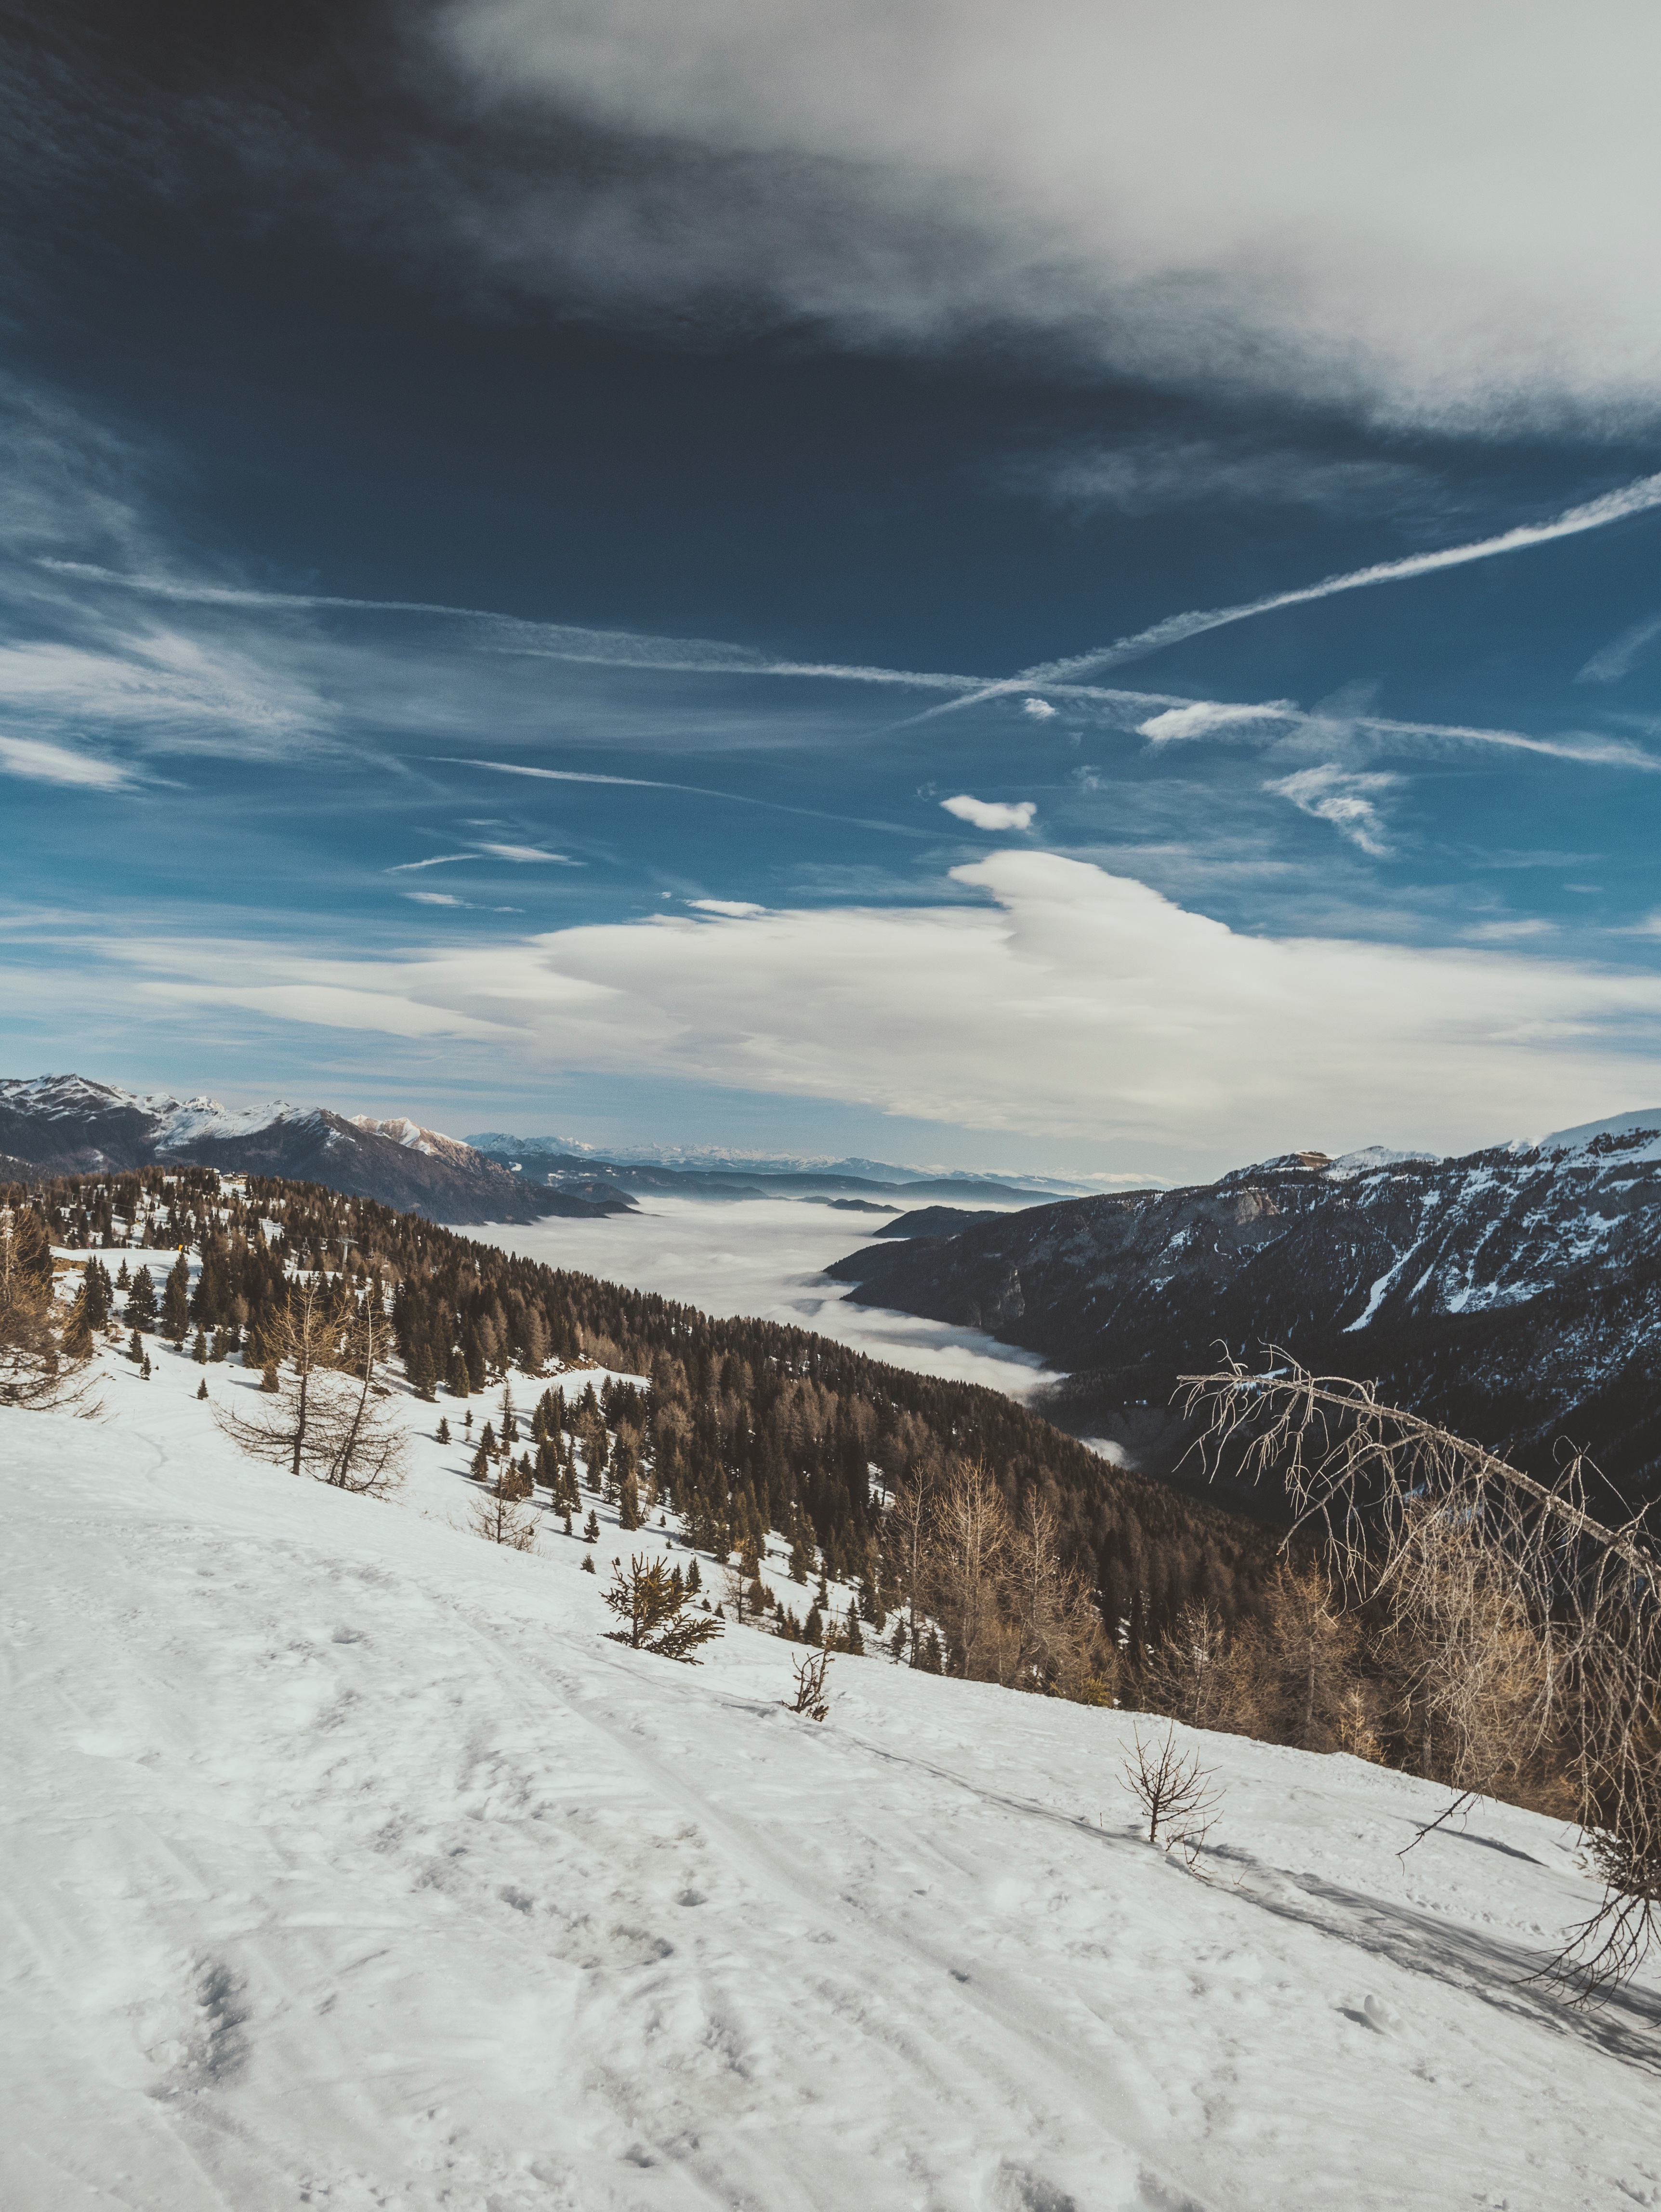
landscape, mountain, snow, winter, cloud, sunlight, hill, mountain range, weather, season, ridge, alps, piste, landform, geographical feature, mountainous landforms, geological phenomenon